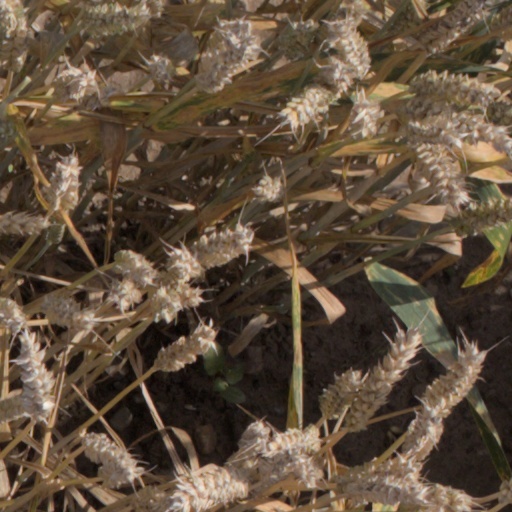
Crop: wheat